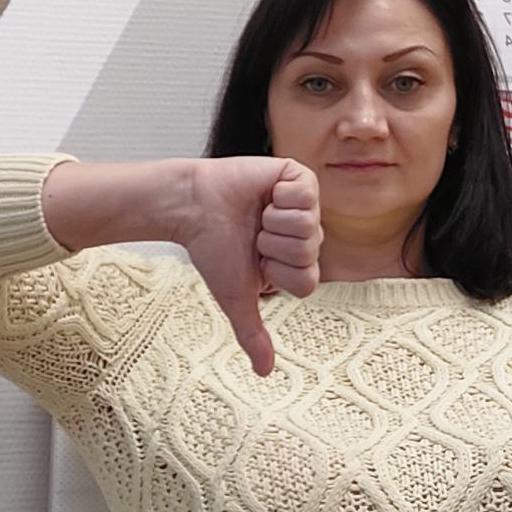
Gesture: dislike